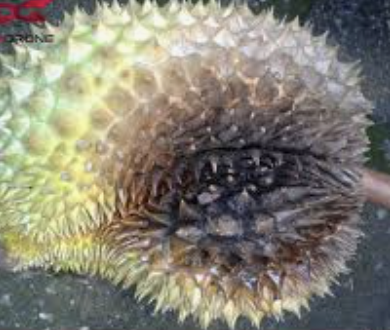
Label: fruit_rot